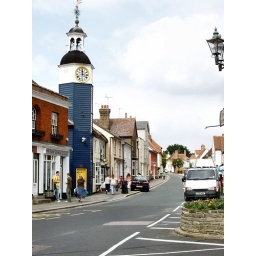
Street scene in Coggeshall, Essex, with clock tower